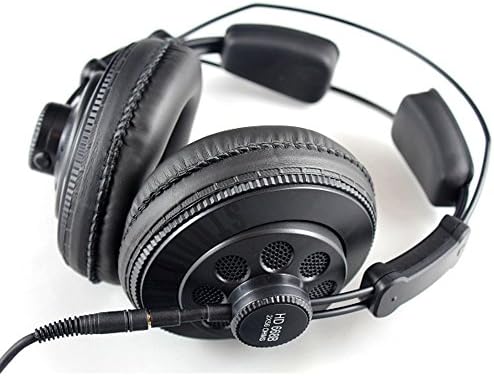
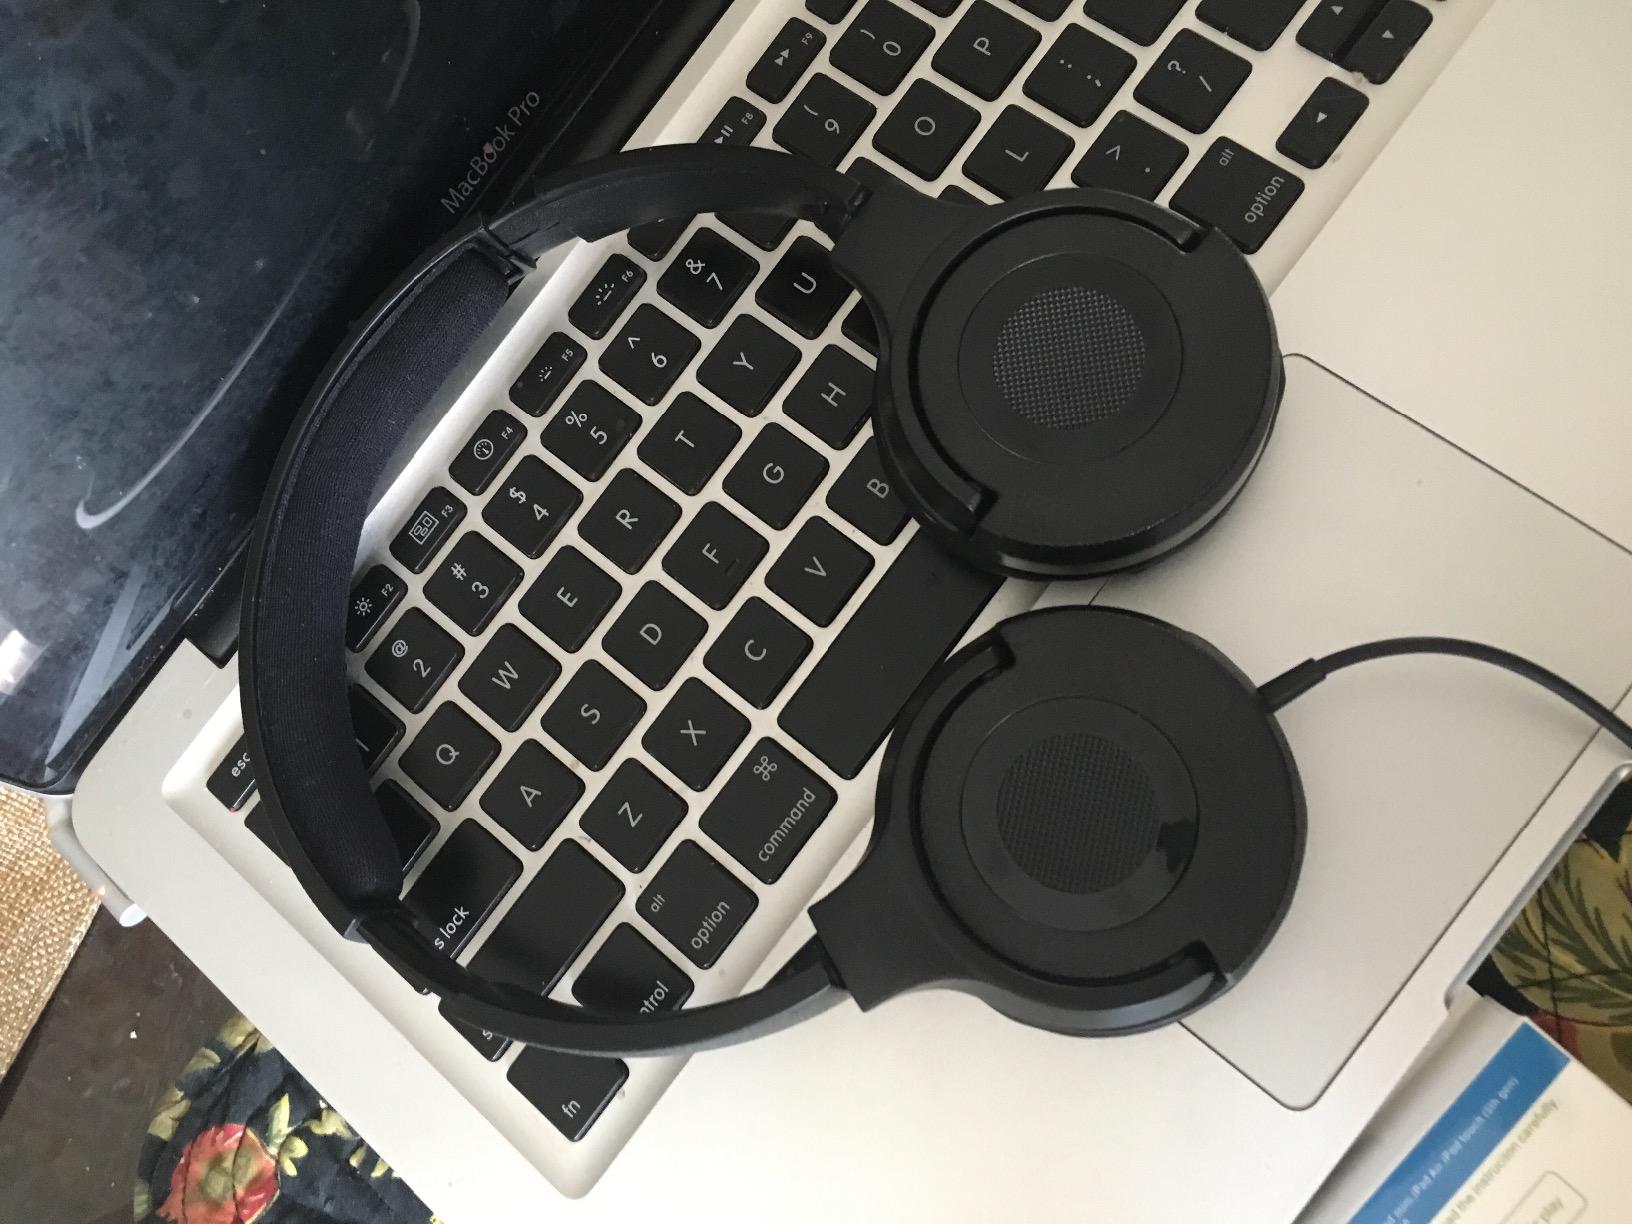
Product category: headphones
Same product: no